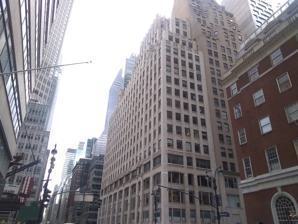
Building: 400 Madison Avenue
Country: United States of America
Year built: 1929
Office building in Manhattan, New York 400 Madison Avenue Seen from the north General information Location Manhattan , New York, U.S. Coordinates 40°45′23″N 73°58′37″W / 40.756390°N 73.976960°W / 40.756390; -73.976960 Construction started 1928 Completed 1930 Height Roof 241 ft (73 m) Technical details Floor count 22 Design and construction Architect(s) H. Craig Severance Main contractor George A. Fuller Company New York City Landmark Designated November 22, 2016 Reference no. 2576 400 Madison Avenue is a 22-story office building in Midtown Manhattan in New York City . It is along Madison Avenue 's western sidewalk between 47th and 48th Streets, near Grand Central Terminal . 400 Madison Avenue was designed by H. Craig Severance with Neo-Gothic architectural detailing. The building was erected within " Terminal City ", a collection of buildings located above Grand Central's underground tracks, and as such, occupies the real-estate air rights above these tracks. 400 Madison Avenue's lot is relatively narrow, being about 200 feet (61 m) long and less than 45 feet (14 m) wide, but contains a "veneer" of offices along its three primary facades and a small office core at the center. The building contains several setbacks to comply with the 1916 Zoning Resolution . The cream-colored terracotta facade was meant to reflect light. The building was constructed from 1927 to 1928 by the George A. Fuller Company . Despite being relatively narrow, the building attracted businessmen who sought small, imposing offices. The New York City Landmarks Preservation Commission designated 400 Madison Avenue as an official landmark in 2016. Site 400 Madison Avenue is in the Midtown Manhattan neighborhood of New York City . It is bounded by Madison Avenue to the east, 48th Street to the north, and 47th Street to the south. The land lot covers 8,987 square feet (834.9 m 2 ) with a frontage of 200 feet (61 m) on Madison Avenue and 44.75 feet (13.64 m) on 47th and 48th Streets. Nearby buildings include the old New York Mercantile Library to the west, Tower 49 to the north, 270 Park Avenue to the east, and 383 Madison Avenue to the southeast. The completion of the underground Grand Central Terminal in 1913 resulted in the rapid development of Terminal City , the area around Grand Central, as well as a corresponding increase in real-estate prices. Among these were office buildings such as the Chanin Building , Bowery Savings Bank Building , and New York Central Building , as well as hotels like the Biltmore , Commodore , Waldorf Astoria , and Summit . By 1920, the area had become what The New York Times called "a great civic centre". Irwin Chanin , who had developed the Chanin Building, believed the area around Grand Central Terminal had potential for growth because of the construction of hotels and apartment buildings at Tudor City , Sutton Place , and Lexington and Park Avenues. Before 400 Madison Avenue's development, the building's site was occupied by the Ritz Chambers and Carlton Chambers, a pair of apartment houses immediately north of the Ritz-Carlton Hotel . Architecture The building was designed by H. Craig Severance and erected by the George A. Fuller Company . It consists of 22 stories, including the attic. The building measures 241 feet (73 m) tall to its roof. The building's 15th, 17th, and 20th stories contain setbacks to comply with the 1916 Zoning Resolution . The land lot is within a "2X" zoning district, allowing the first setback to be 160 feet (49 m) above ground. Unlike similar structures on small lots, such as the Fred F. French Building , 400 Madison Avenue is symmetrical. George Shepard Chappell , writing in The New Yorker under the pseudonym "T-Square", lambasted 400 Madison Avenue's shape as "distressingly pretentious" with "entirely unnecessary" detailing on the facade . However, the design was praised in Architecture and Building magazine as "a distinct ornament" to Madison Avenue, with an "exceedingly interesting block front". Facade The design of 400 Madison Avenue was meant to contain a French motif, but in practice, the design emphasis was on the vertical piers of the facade. The exterior is made of cream-colored architectural terracotta with Neo-Gothic decorative details. William LaZinsk, an architect for Severance's company, explained that cream terracotta was used because it was able to both absorb and reflect sunlight. According to LaZinsk, cream terracotta could be used to form highlights and shadows that "vary with the changing position of the sun", even as these details maintained the same general effect throughout the day. The three facades are relatively similar in design, with most ornamentation on the lowest and highest stories. The lowest five stories contain large windows, while the other stories contain smaller windows. At the base, there are eleven bays on Madison Avenue. The third and ninth bays from south to north are narrow, corresponding to one window on the upper stories, while the other bays are wide, corresponding to two windows. On both 47th and 48th Streets, there are three bays: a narrow bay flanked by two wider ones. The primary facade at Madison Avenue contains a ground story clad with pink granite, as well as eight storefronts and two additional windows. This facade originally contained a large entrance portal, which was removed before 1983. The side facade on 47th Street had another arched entrance, which became a store window sometime after 1940. The storefront openings are separated by vertical pilasters and contain decorative features such as chevrons , quatrefoils , colonettes , and finials . The second through fourth stories on all sides are square-headed on the second and third stories and segmentally arched on the fourth story. On Madison Avenue, the narrow bays are flanked by triple-story engaged columns , which are topped by foliated capitals . At the fifth story, the center seven bays on Madison Avenue (comprising the two narrow bays and five wider bays between them) are topped by a thick band with Gothic motifs connected by tabernacles with crockets . The side facades, and outer bays on Madison Avenue, are topped by bands that resemble colonettes. The sixth through 14th stories are similar in design to each other. On all sides, the windows on each of the sixth through 14th stories are generally separated vertically by slightly projecting piers and horizontally by recessed spandrel panels. The exception is the outermost eight windows on Madison Avenue, which have projecting Gothic-tracery spandrel panels separating the windows on the 12th and 13th stories. Above the 14th story, there are slightly projecting pavilions on the Madison Avenue facade, which contain stylized motifs. The 14th and 16th floors have various stylized motifs in the center bays and less ornate decorative elements in the outer bays. There are recessed panels separating the windows horizontally on the 17th through 20th floors. The 21st story is topped by a "crown" with Gothic tracery. Features Seen from 47th Street and Madison Avenue 400 Madison Avenue contains about 200,000 square feet (19,000 m 2 ) of interior area. Because of the narrow lot area, all offices were lit by windows along any of the three street frontages and there were no interior light courts . The elevators and corridors were clustered at the rear or western section of the building. As the 1916 Zoning Resolution typically mandated that buildings' upper stories had to be smaller than the lower stories, the presence of more elevator shafts reduced the amount of usable space in a building. At 400 Madison Avenue, four elevator shafts were deemed sufficient to serve all the interior space. According to Architecture and Building magazine, the building was planned with six elevator shafts; the remaining two would have been used if a never-completed annex to the west had been developed. However, this never occurred and the two additional elevator shafts were used as storage space on each floor. The edges of the building are designed with a "thin veneer" of offices. This meant all office space was within 27 feet (8 m) or 29 feet (9 m) of a window. At the time, real estate developers believed that "first quality space" should be amply illuminated by natural light; such space could not be any more than 20 to 28 feet (6.1 to 8.5 m) of a window since office space at a greater depth would lose significant value. The narrow shape was described by a contemporary New York Herald Tribune article as "an unusual structure both in appearance and as a real estate renting proposition". According to a Severance employee, the windows' surface area was 58 percent of the floor area. Each floor contains an average of 8,500 square feet (790 m 2 ). The ground floor contained nine storefronts. There was also a main entrance lobby, flanked on either side by marble stairs that rose to the mezzanine. The second floor and mezzanine were both intended for the use of a financial institution, such as a bank. History Planning and construction The banker George L. Ohrstrom founded the 400 Madison Avenue Corporation in 1928 to erect a building at that address in New York City. In September 1928, the 400 Madison Avenue Corporation proposed to build a 20-story office building on Madison Avenue between 47th and 48th Streets. At the time, there were two leaseholds held by Egmont Estates, each measuring 100 feet (30 m) on Madison Avenue and a little less than 45 feet (14 m) on either side street. These leases, for the Ritz Chambers and Carlton Chambers apartment houses, did not expire until the 2010s. E. A. Johnson, the 400 Madison Avenue Corporation's vice president, said that Madison Avenue was seeing commercial growth. He cited a mid-1929 survey that found that, during a ten-hour period in a typical weekday, over 600,000 people passed on Madison Avenue between 42nd and 50th Streets. 47th Street facade In October 1928, G. L. Ohrstrom & Co. Inc., along with two other companies associated with the project, issued $1.9 million in first mortgage bonds, to be due in twenty years. The same month, H. Craig Severance Inc. filed plans for an office building on the site, to cost $1.25 million. The building was intended specifically for small office tenants, and the Charles F. Noyes Company was hired in January 1929 to rent out the space. 400 Madison Avenue contained less than a sixth of the nearby Chrysler Building 's floor space, and the developers believed there was a market for firms, professionals, and businesspersons who wanted "small but impressive offices", such as financial firms in Lower Manhattan that desired a Midtown branch office. Most of the other office buildings in the area were intended for large tenants, while small tenants were relegated to "second rate" structures or be "practically submerged" by major tenants in the larger structures. By August 1929, the building was nearly complete, and advertisements in newspapers such as The New York Times and the New York Herald Tribune were touting the building's small well-lit space and central site. One such advertisement, geared toward lawyers, praised the proximity to "many of America's most prominent business houses", as well as to the area's shops, hotels, and apartments. Another advertisement, intended for financial firms, said: "You will be proud to receive your clients in such an environment at this address of dominating prestige." In other promotional materials, the building's house number , 400, was used to evoke the upper class. At 400 Madison Avenue's opening, the Times characterized the building as being one of several buildings that comprised the "Grand Canyon of midtown business". 20th century The building officially opened on October 1, 1929. The early tenants were largely in advertising, finance, insurance, law, and real estate. Among the early tenants were numerous firms trading on the New York Stock Exchange , such as Cowen & Co. and Joseph Siven & Co. George McAneny , the former president of the New York City Board of Aldermen , leased nearly an entire floor for the Ritz-Carlton chain of hotels, as well as the Regional Plan Association , both of which he had an interest in. A Bulgarian consulate was also housed in the building, as was the League of Women Voters of New York, the Lefcourt shoe company, and an Austrian tourist office. Crouch & Fitzgerald, luggage retailers, opened in the building in 1932 and had space in the building for several decades. A committee was organized in 1931 to protect the interests of the building's bondholders. Other tenants subsequently moved to the building because it was close to Times Square , the Garment District , major publishers, television studios, and music and recording studios. The publications included Family Circle , which had offices there between 1932 and 1945, as well as various news publications through the 1980s. In addition, the Council on Books in Wartime leased some space at 400 Madison Avenue for its headquarters during World War II, shipping close to 123 million books during that time. After World War II, the building contained the offices of producer David O. Selznick and actress Lucille Lortel . Investors Kimmelman and Zauderer bought a controlling interest in 400 Madison Avenue from the Girard Trust Company and the Starrett Corporation in 1950. At that point, rental income was estimated at $11 million. Nine years later, the investors acquired the minority interest in the building from Lefcourt Realty Corporation. During the 1960s, the building contained the offices of Hornblower & Weeks brokerage, and in the 1970s, it contained the Association of Black Foundation Executives . 21st century In 1998, Macklowe Properties acquired the building's $36 million mortgage from the receiver. The company's executive vice president William S. Macklowe said the firm was initially looking for large tenants; at the time, thirty percent of the building was vacant and the original electrical system remained in place. Macklowe Properties decided instead to market 400 Madison Avenue for smaller tenants, both because of demand for small tenancies at its property at 540 Madison Avenue, as well as 400 Madison Avenue's proximity to a new Grand Central Terminal entrance at 47th Street. The company renovated the penthouse and, by 2001, the building had some 50 tenants, many of which were financial firms. The building received a $55 million senior loan and an $11.5 million mezzanine loan in 2010. ASB bought the building in 2012 for $139 million, assuming a $45 million mortgage, but placed it for sale four years later. In mid-2016, the New York City Landmarks Preservation Commission (LPC) proposed protecting twelve buildings in East Midtown, including 400 Madison Avenue, in advance of proposed changes to the area's zoning. On November 22, 2016, the LPC designated 400 Madison Avenue and ten other nearby buildings as city landmarks. ASB sold 400 Madison Avenue in 2018 to Korean company Daishin Securities for $194.5 million. See also Architecture portal New York City portal List of New York City Designated Landmarks in Manhattan from 14th to 59th Streets References Notes